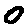
Label: 0